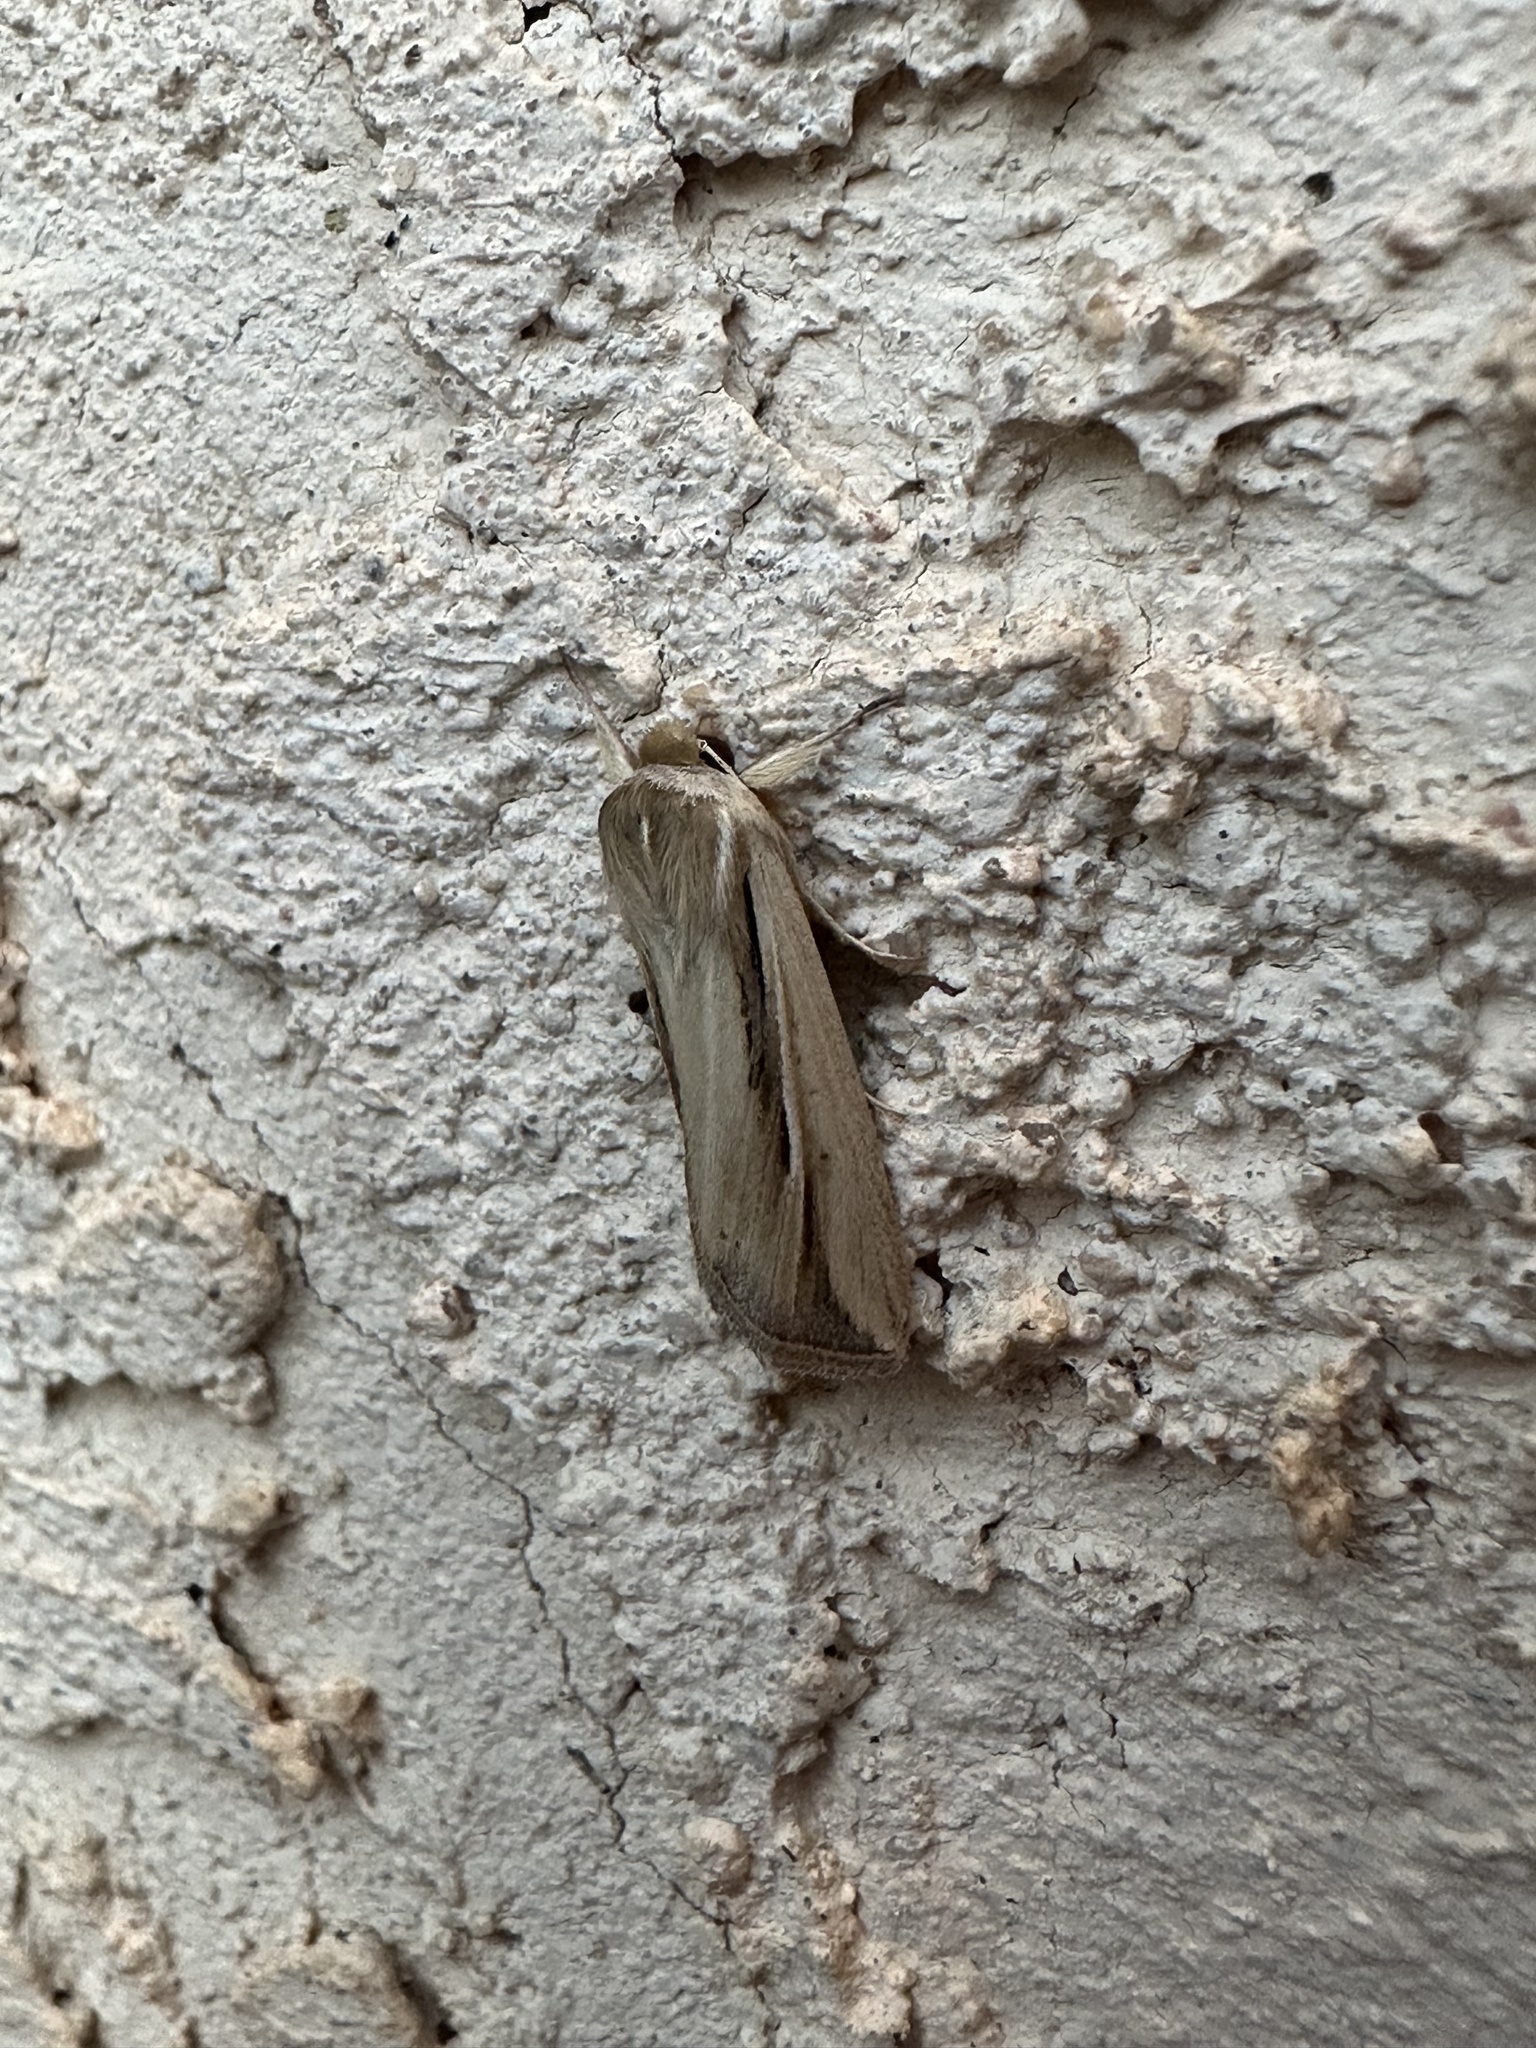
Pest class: wheathead_armyworm_Dargida_diffusa